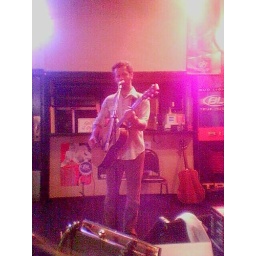
tony playing at the bull n bear in Stockton.